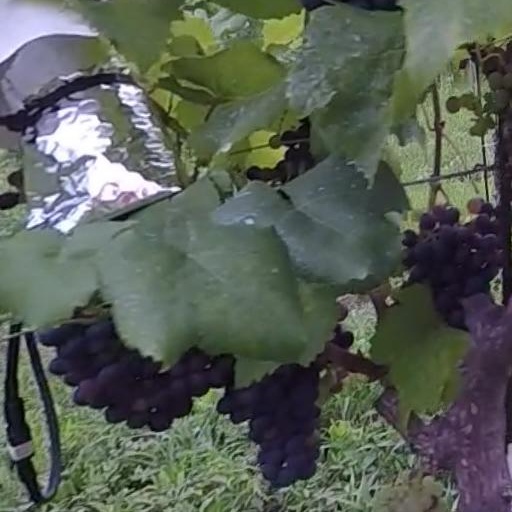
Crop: grape